La Posta Astro-Geophysical Observatory

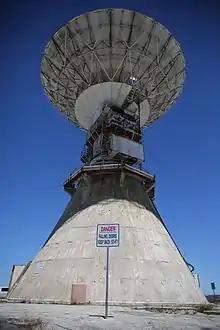
The view of the La Posta Astro-Geophysical Observatory in 2014.

The La Posta Astro-Geophysical Observatory was a Navy Electronics Laboratory radio-telescope installation at Campo, CA, US.